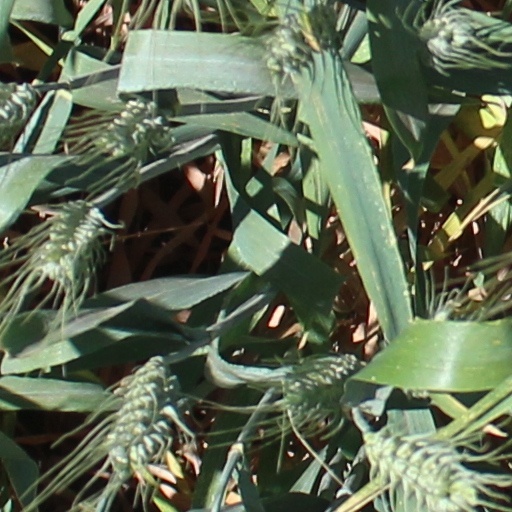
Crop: wheat